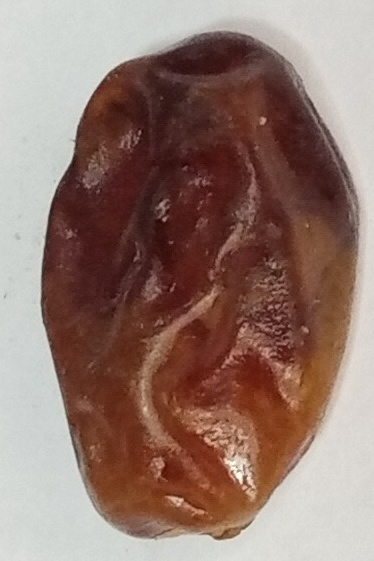
Variety: aseel
Size: large
Grade: grade-1